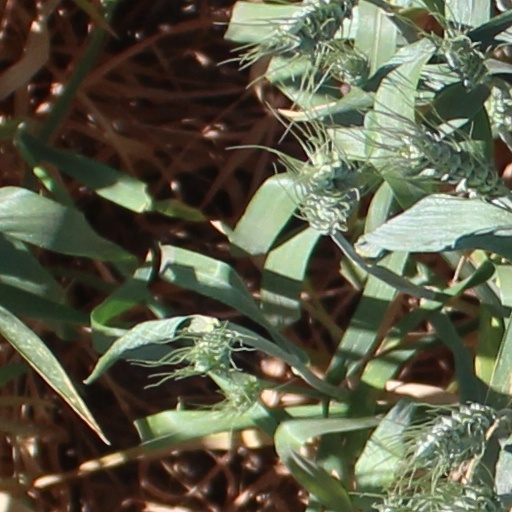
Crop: wheat